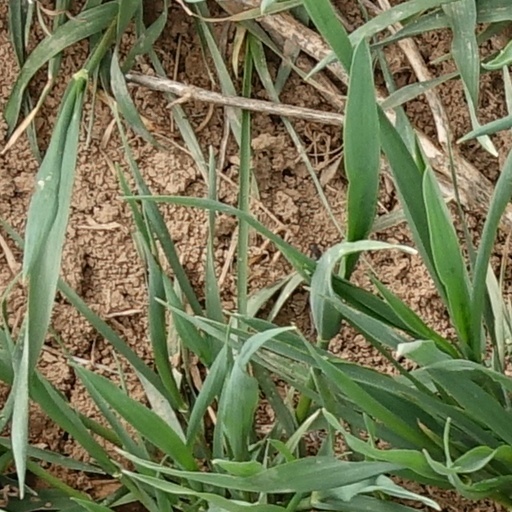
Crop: wheat